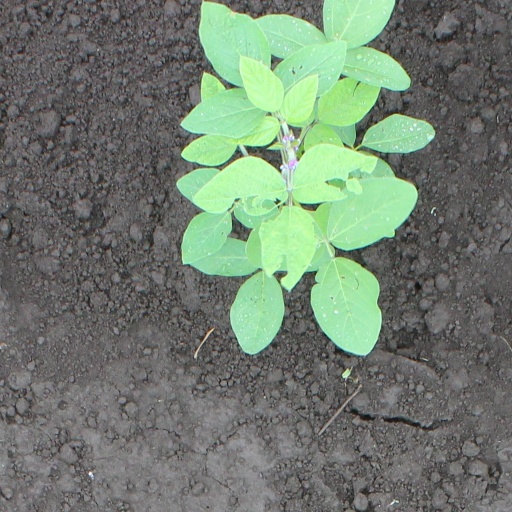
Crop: soybean